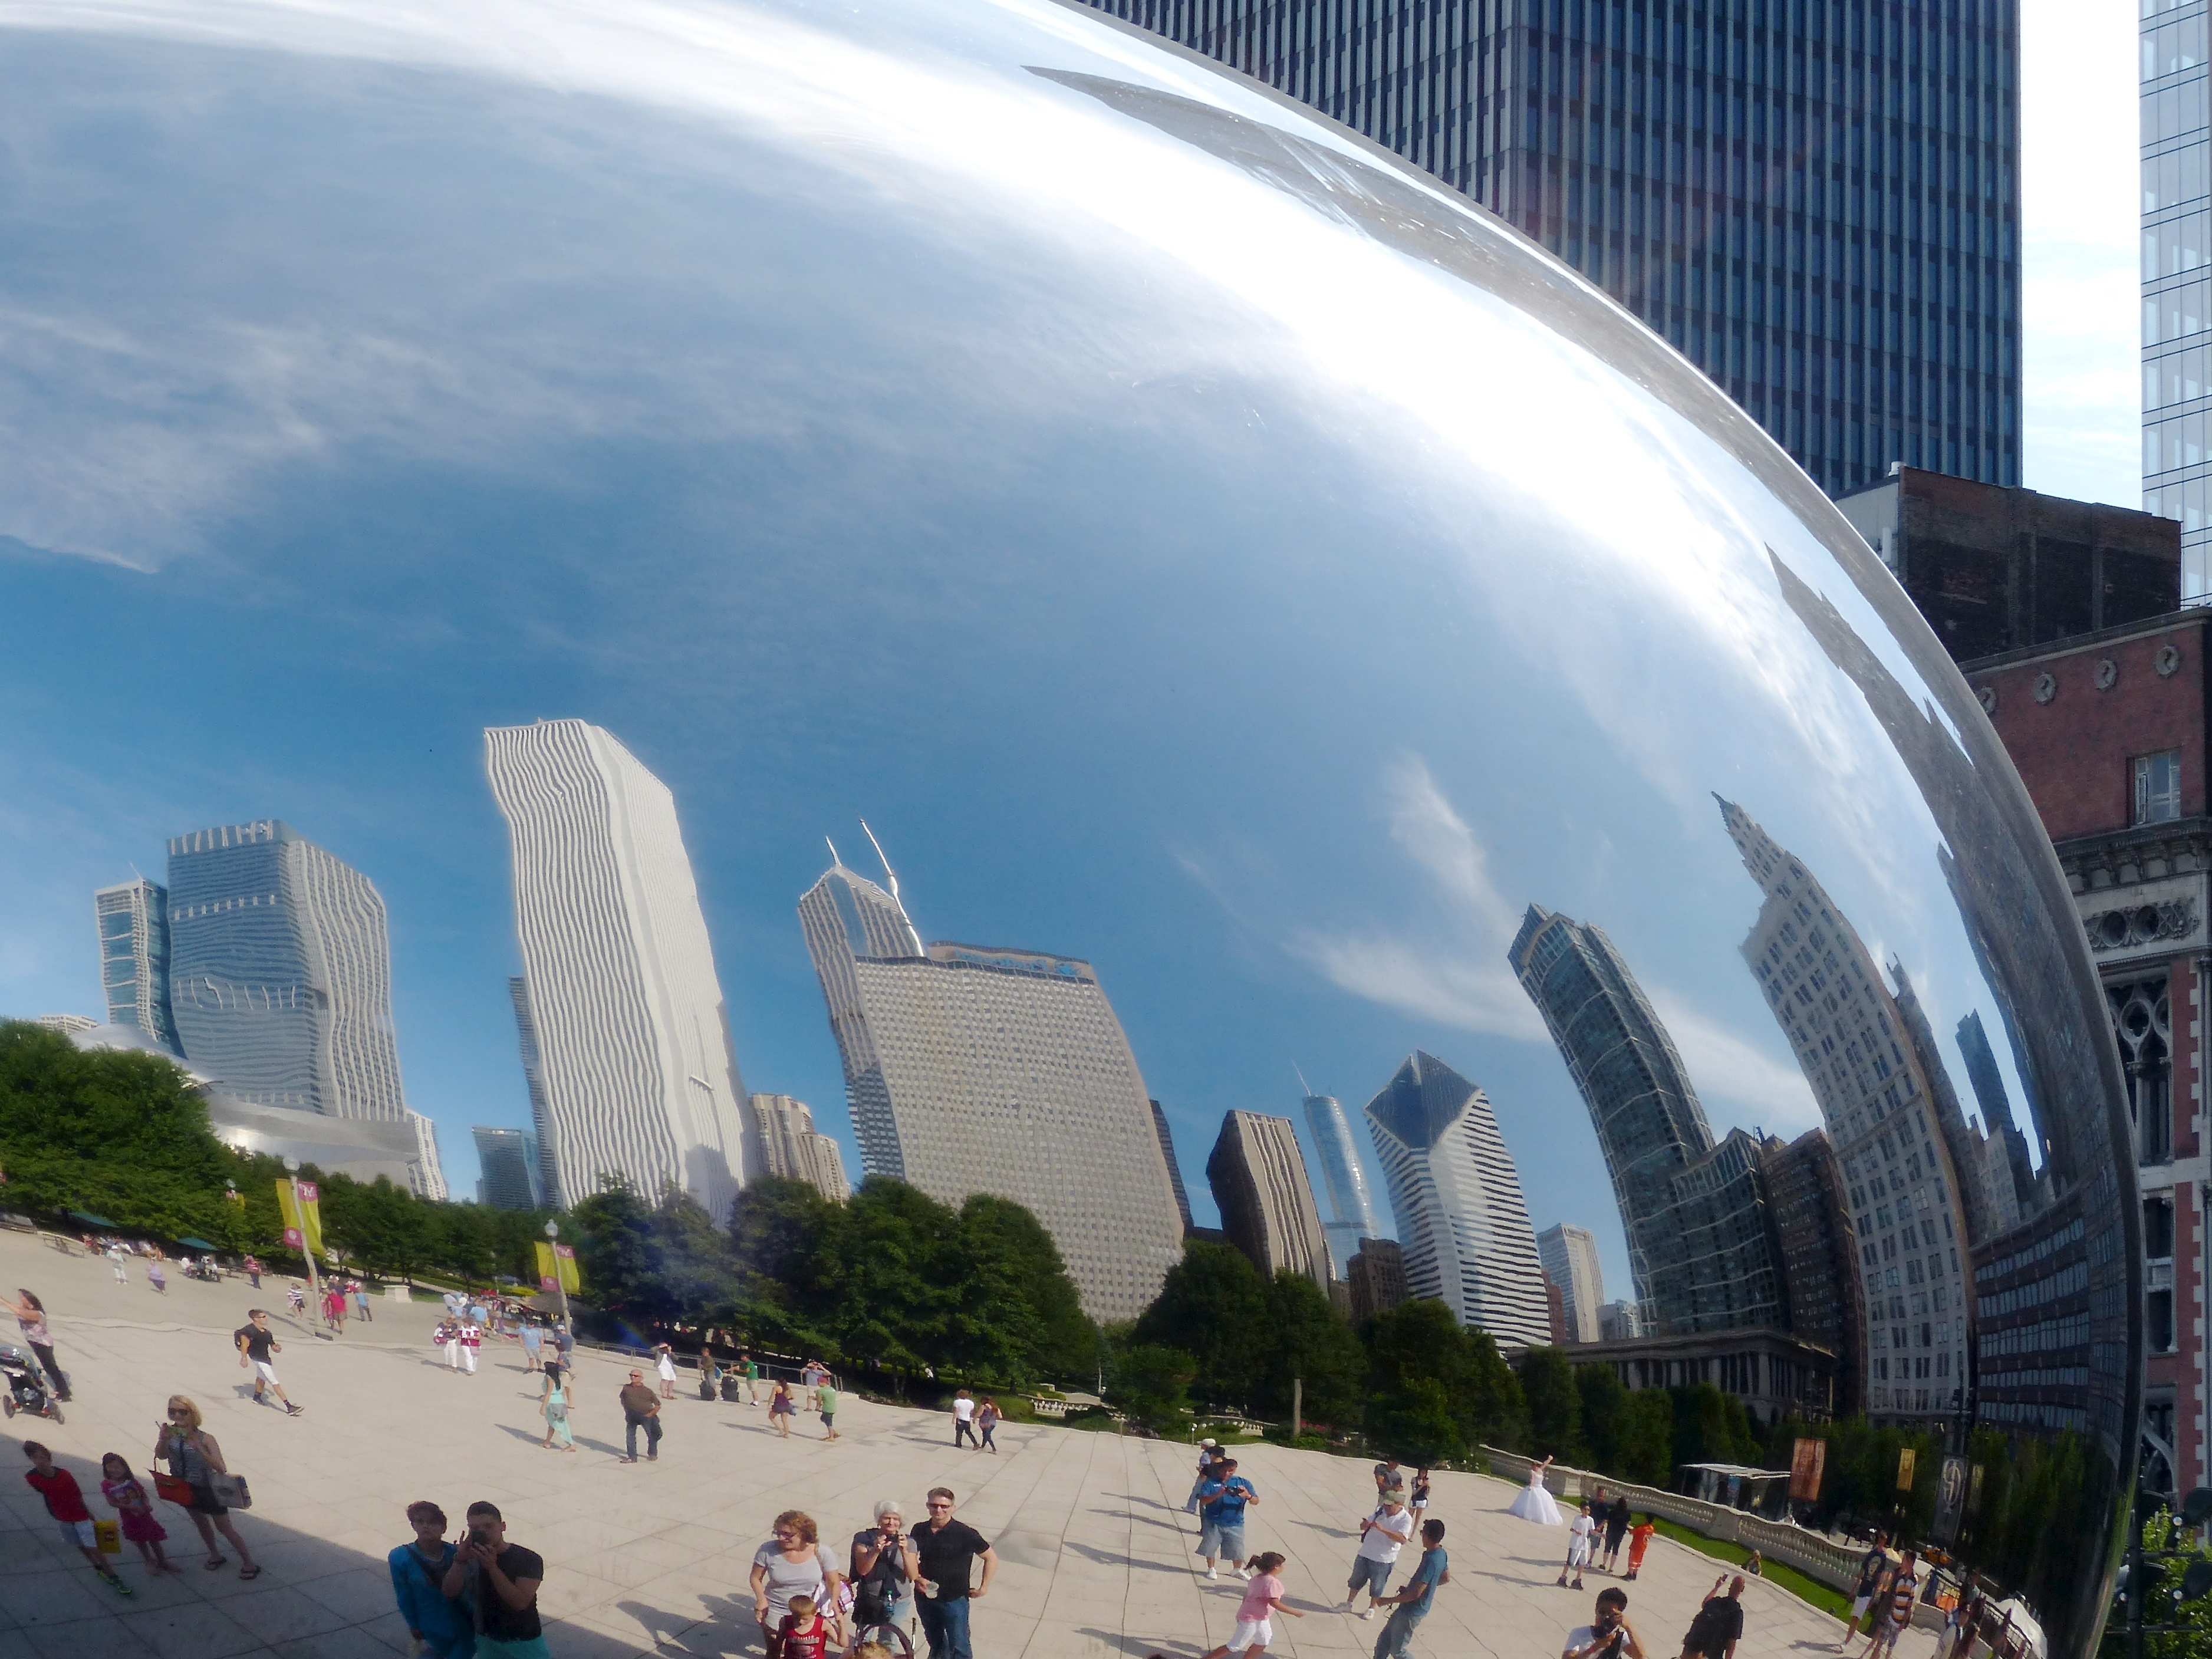
structure, city, downtown, summer, travel, reflection, park, usa, landmark, chicago, stadium, sculpture, art, arena, skyscrapers, stainlesssteel, illinois, dome, millennium, cloudgate, thebean, anishkapoor, atmosphere of earth, sport venue